Christian Bouchet

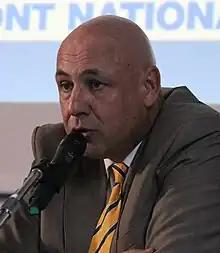
Bouchet in 2012

Christian Bouchet (born 17 January 1955) is a French far-right journalist and politician.